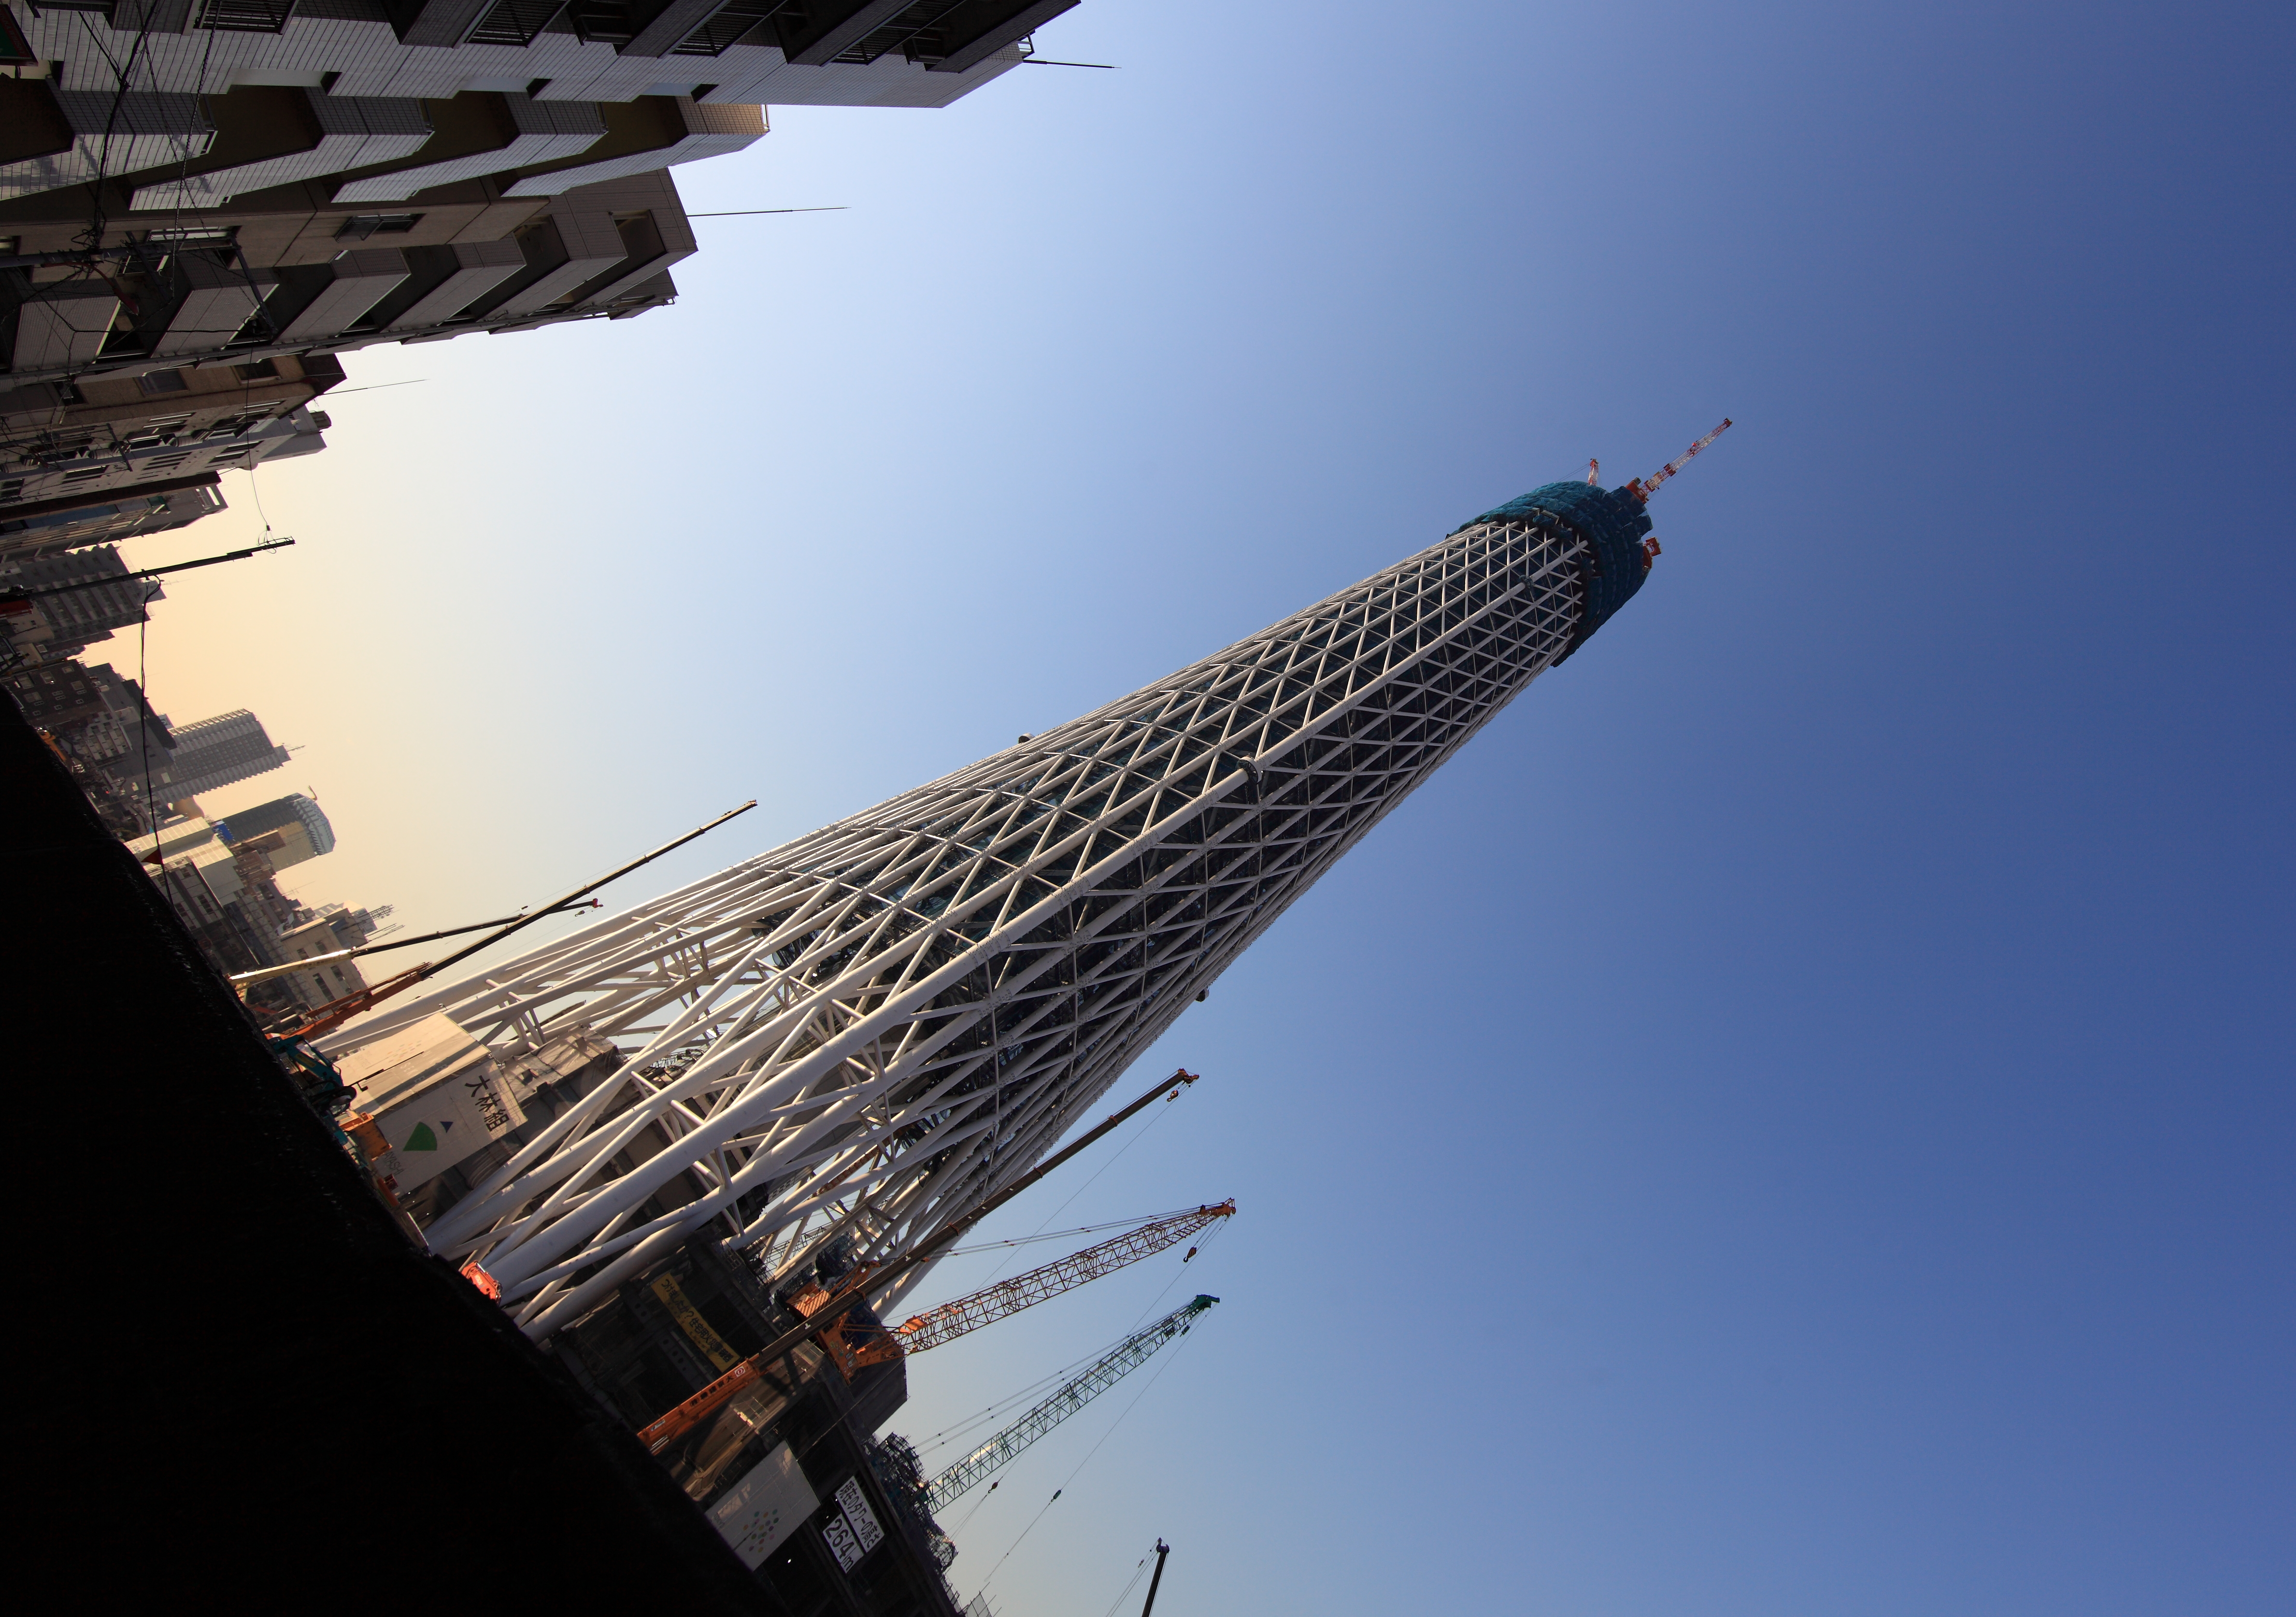
sky, sunlight, skyscraper, line, reflection, high, tower, mast, landmark, blue, spire, 5d, hires, markii, hi, res, resolution, tokyoskytree, atmosphere of earth